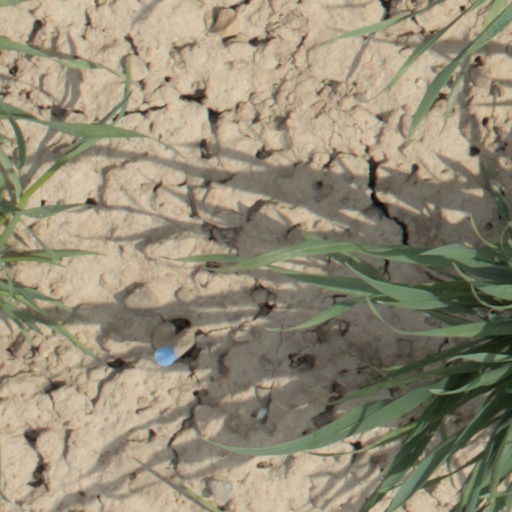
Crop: wheat